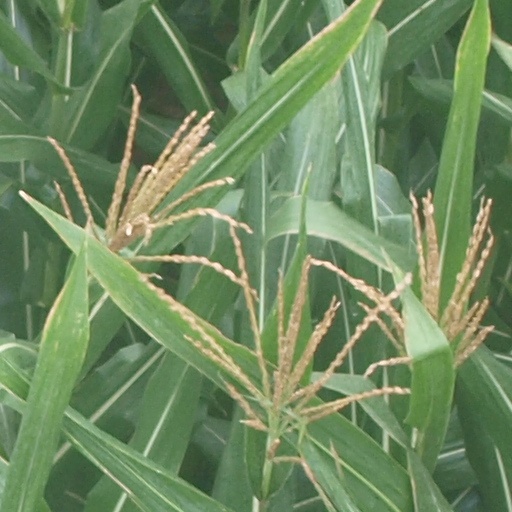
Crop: maize; corn